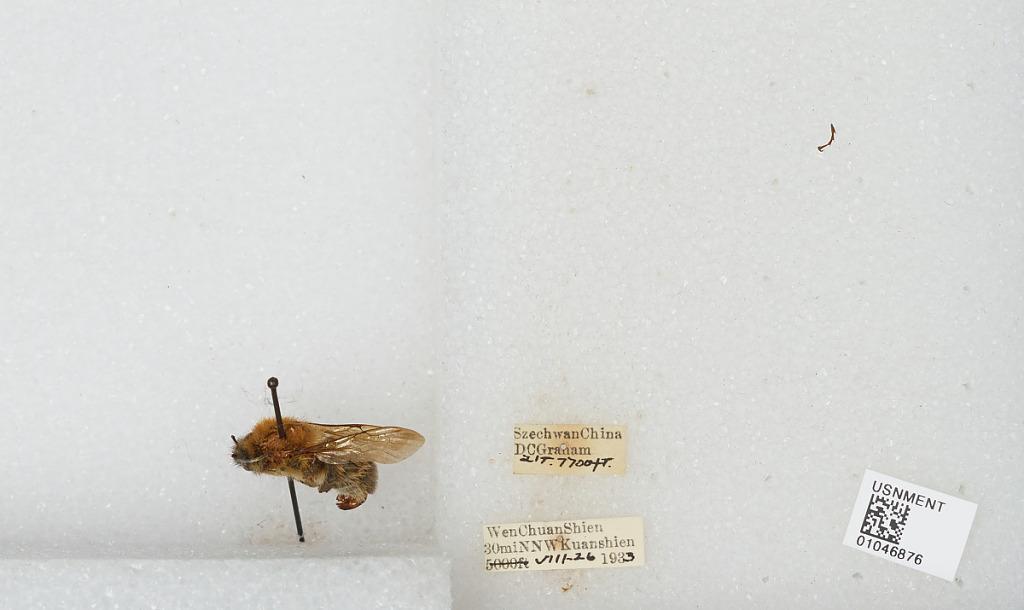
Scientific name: Bombus sp.
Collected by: D. Graham
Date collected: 1933-8-26
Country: China
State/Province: Sichuan
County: Wenchuan Xian
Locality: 30 mi NNW Kuanshien